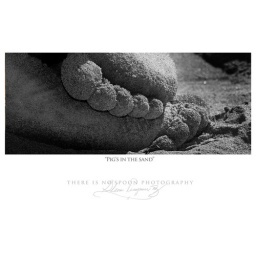
During our trip to Huntington Beach, Ca. My son was playing in the sand and surf.